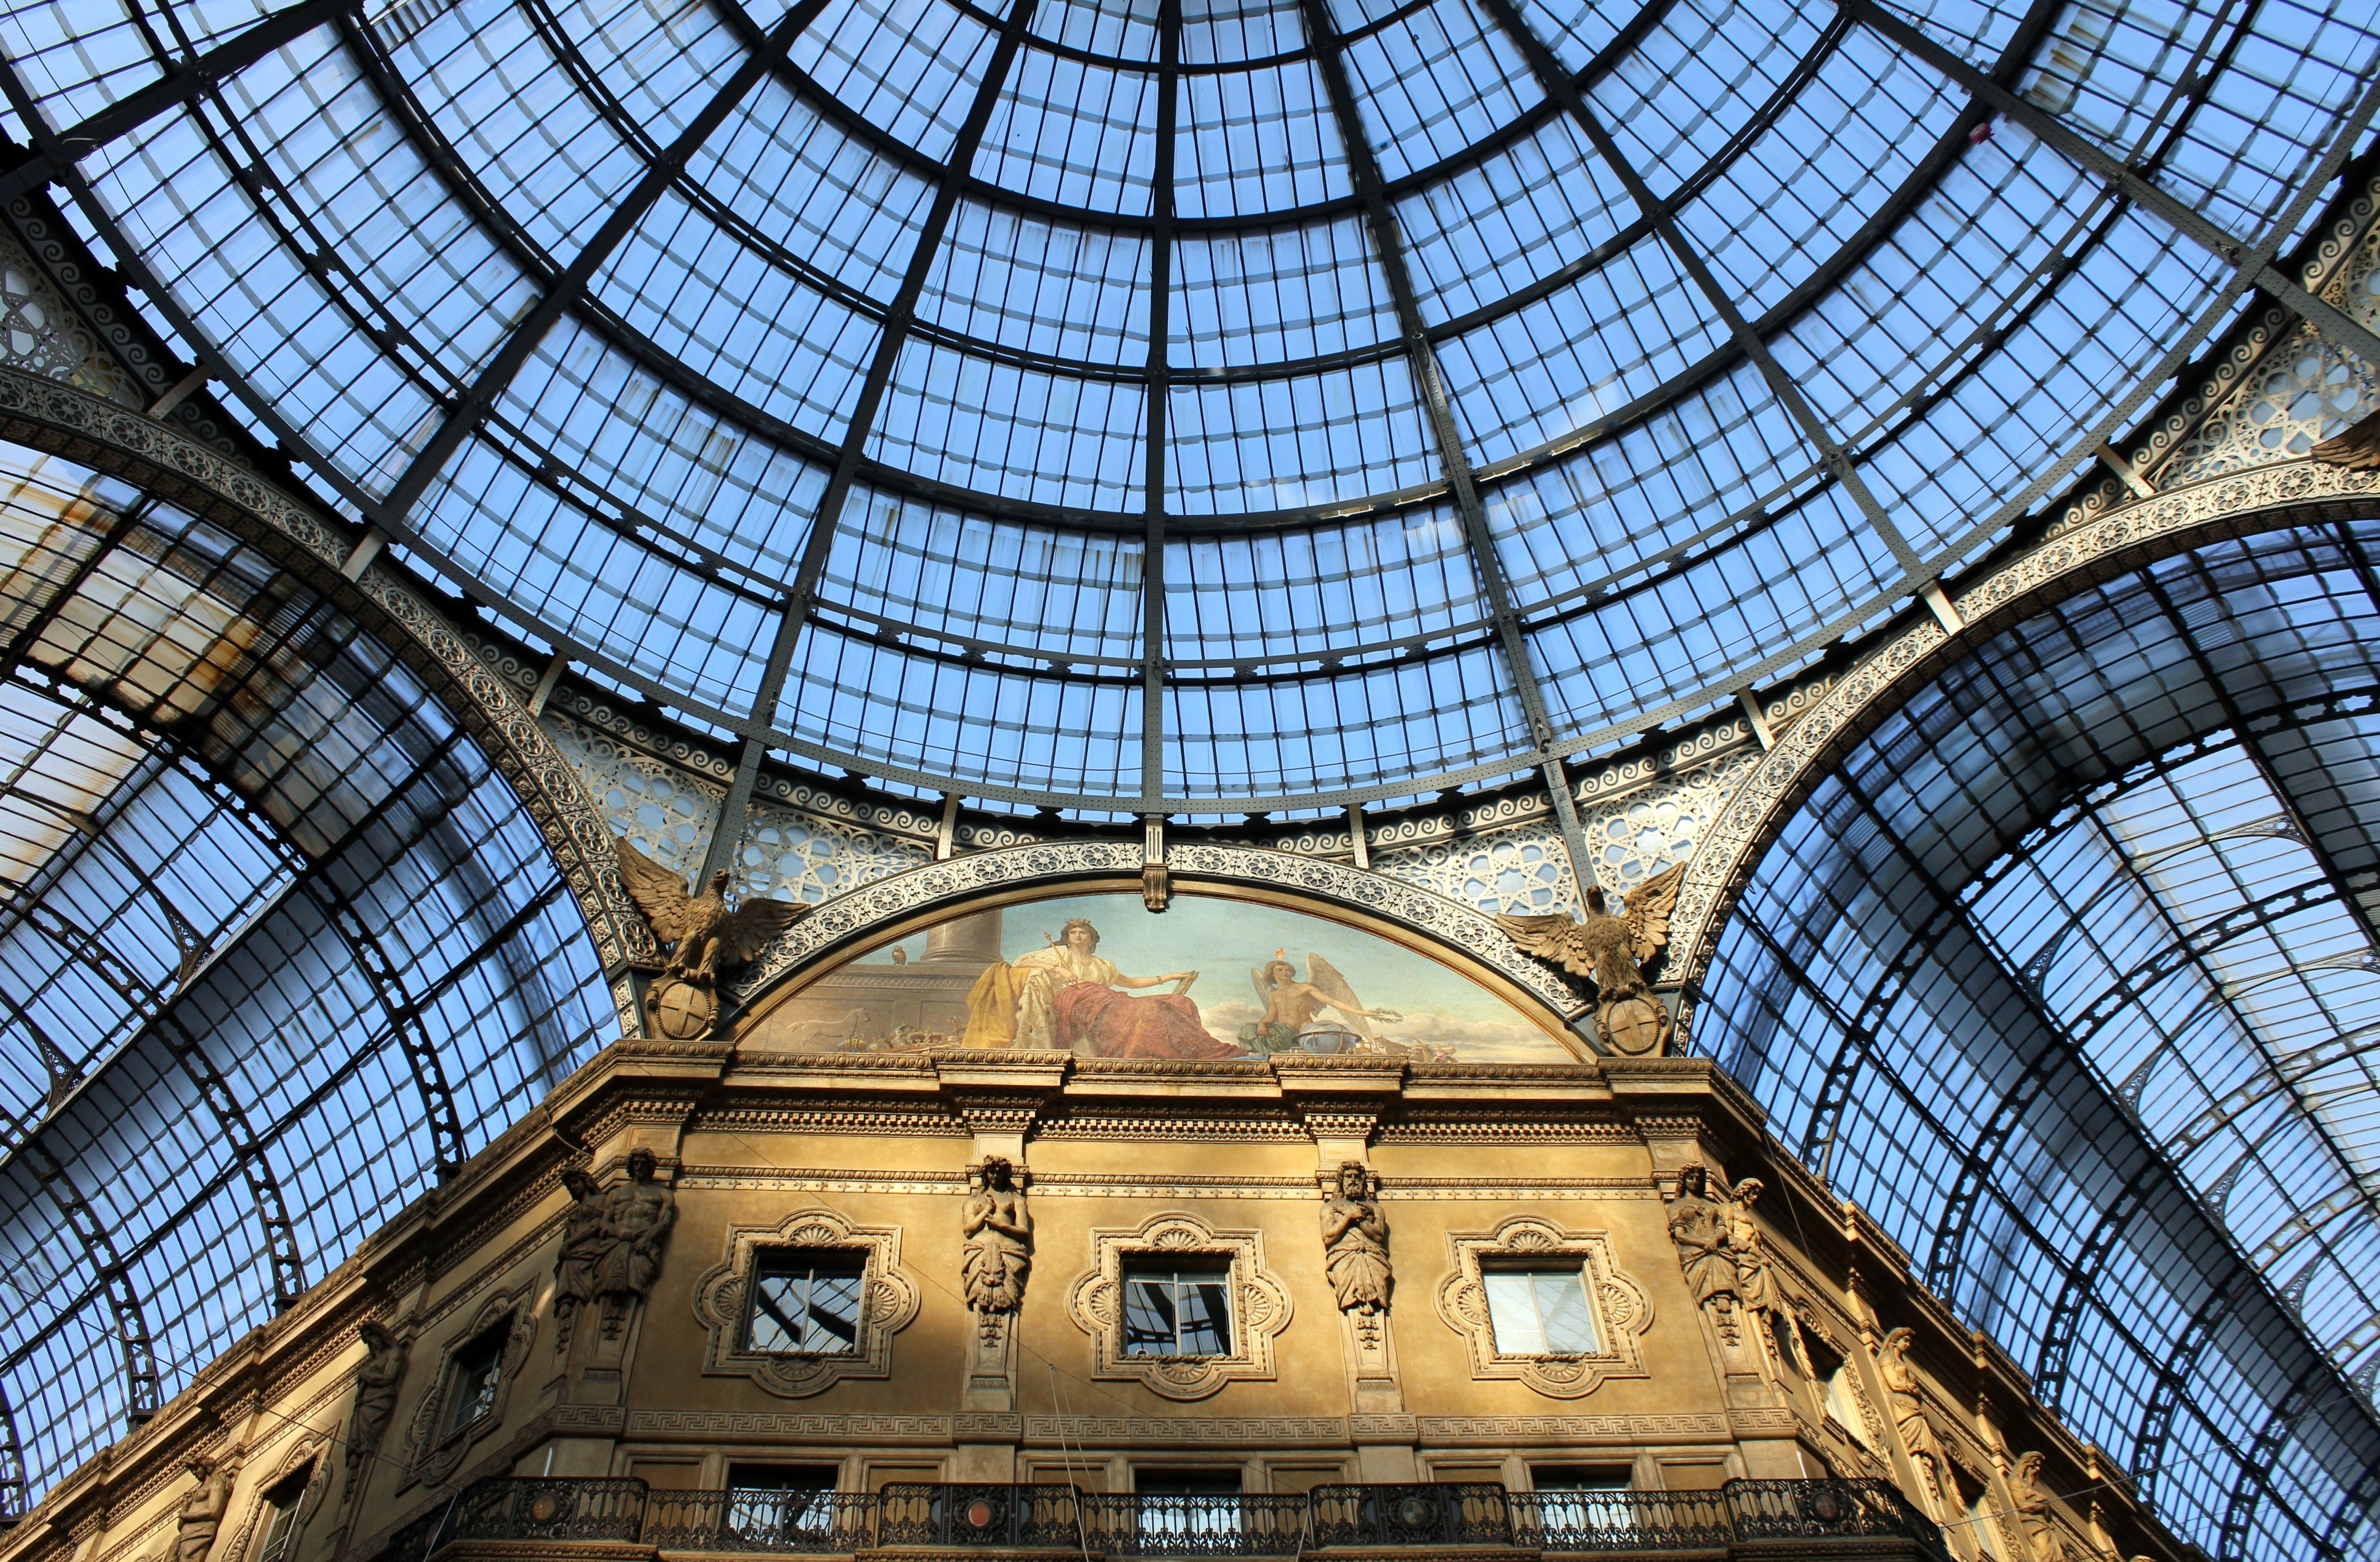
architecture, window, building, reflection, landmark, italy, facade, symmetry, dome, milan, daylighting, urban area, galleries